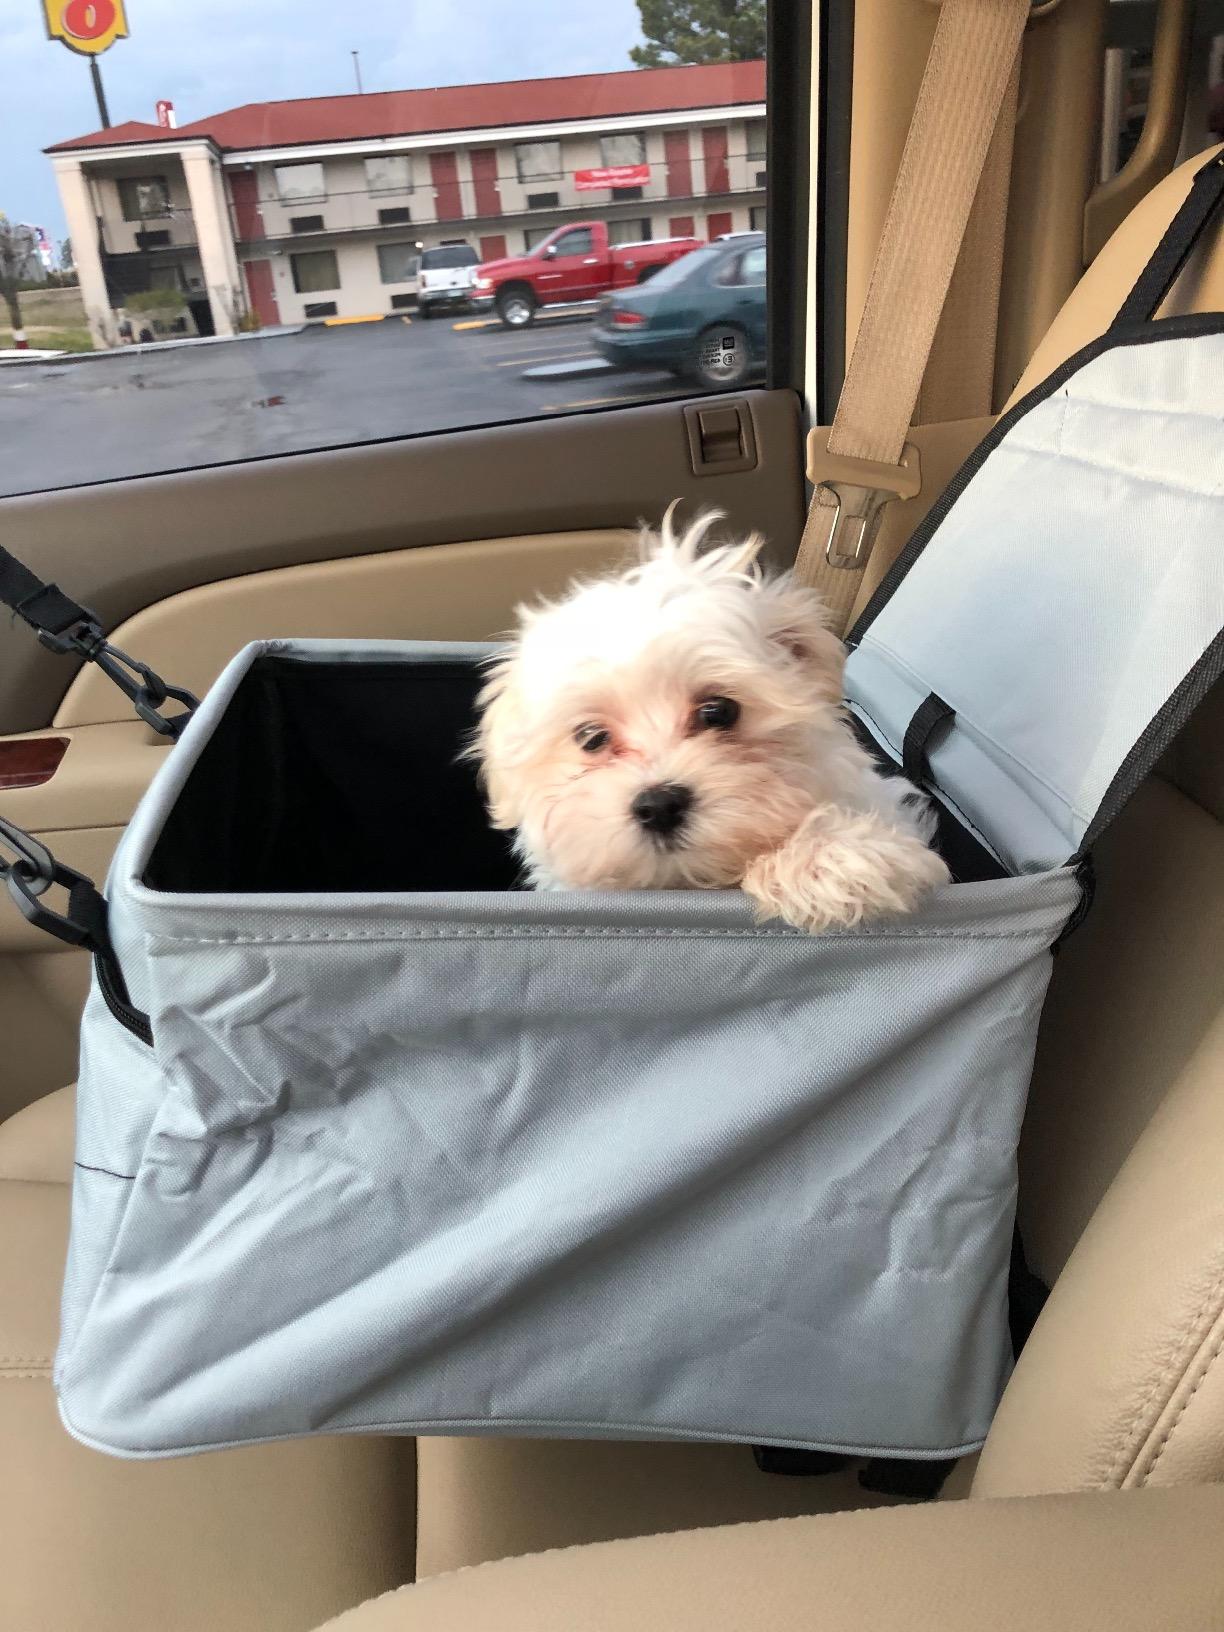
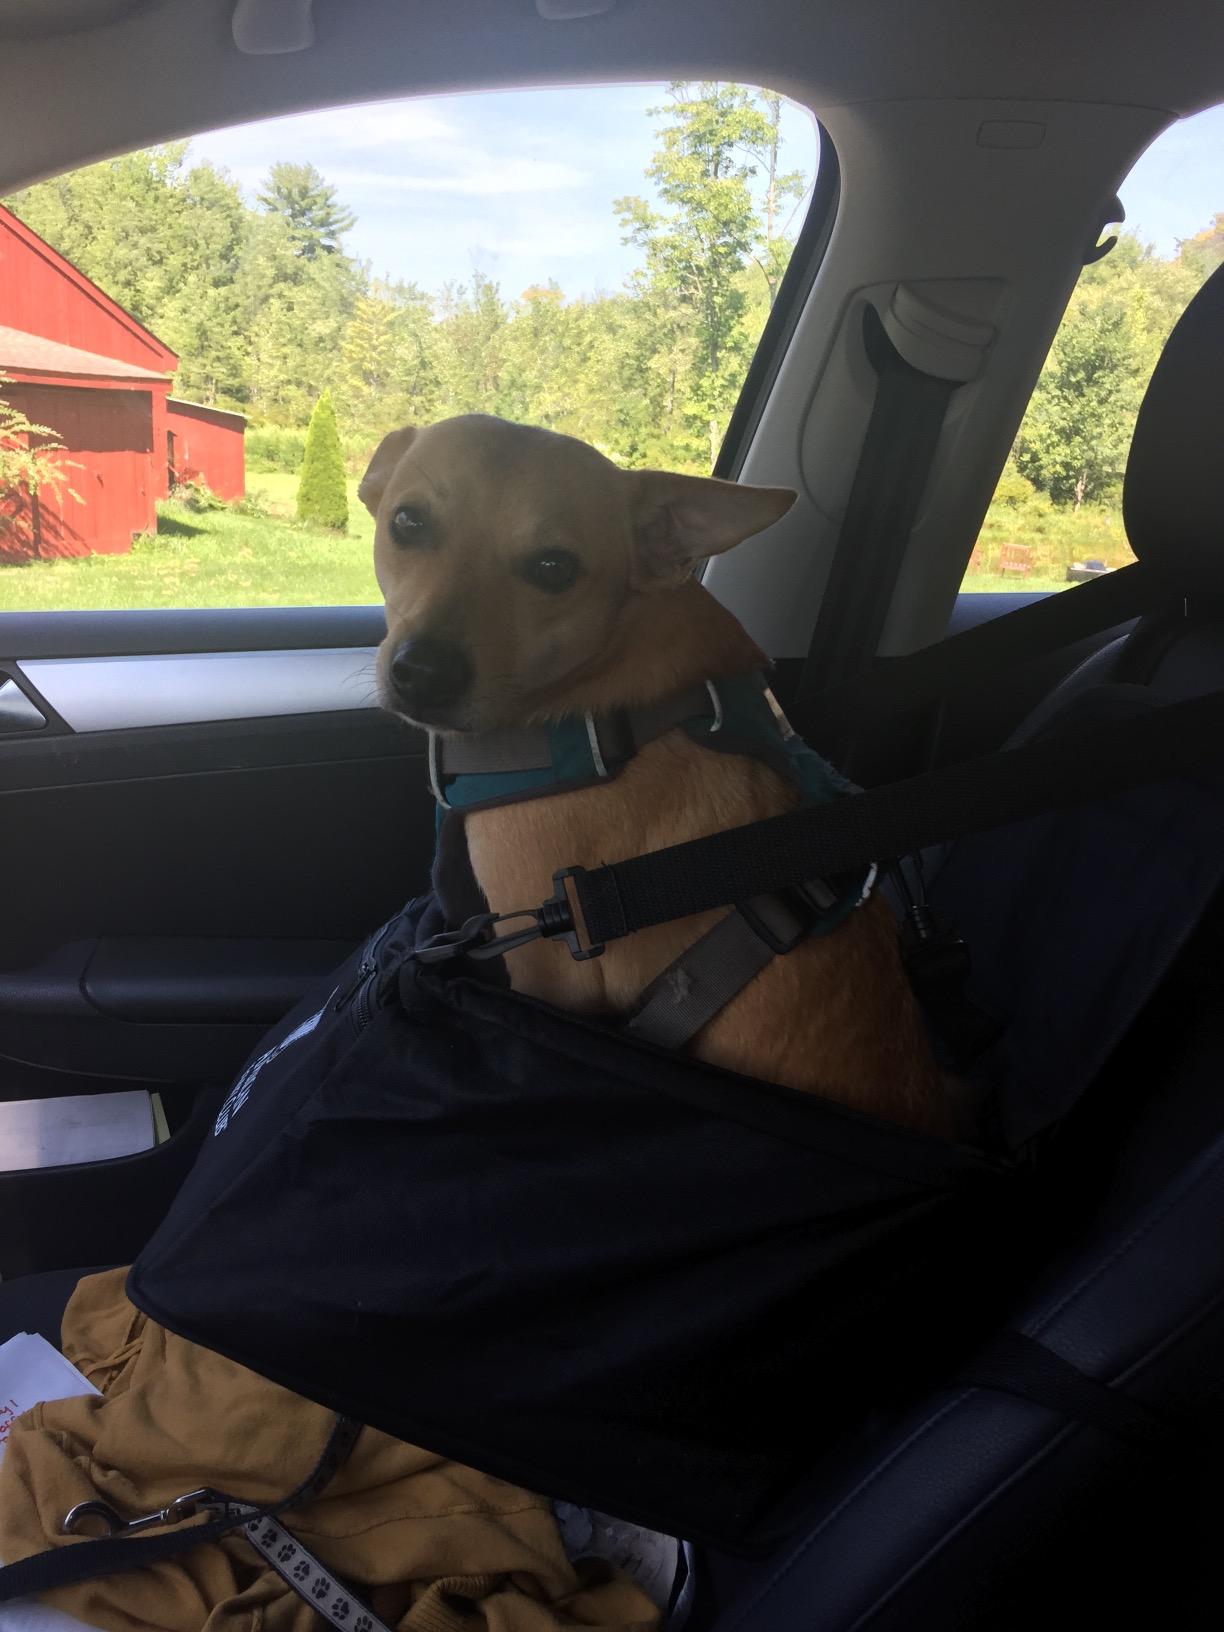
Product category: items_kennel
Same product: no